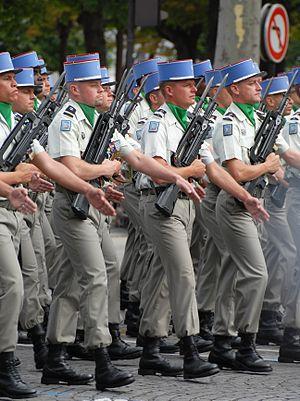
Le 1er-11e régiment de cuirassiers pendant le défilé du 14 juillet 2007 sur les Champs-Élysées.
Le 1ᵉʳ-11ᵉ Régiment de Cuirassiers était un régiment de l'arme blindée-cavalerie de l'armée de terre française.